T. N. Manoharan

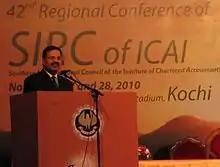
Manoharan in 2010

T. N. Manoharan (7 April 1956 – 30 July 2025) was a practicing chartered accountant, president of the Institute of Chartered Accountants of India (2006–07) and chairman of Canara Bank (2015–20). Manoharan was appointed by the central government to the Board of Satyam Computer Services as part of the revival team, with the responsibility of safeguarding stakeholders' interests and overseeing the resolution of the company’s affairs following the Satyam scandal—a major corporate fraud that severely impacted its operations.